Relay box

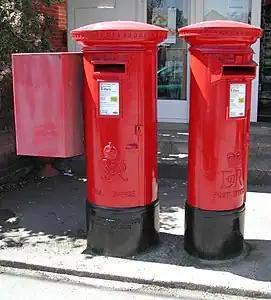
Two Royal Mail pillar boxes, with a pouch box attached to the left box

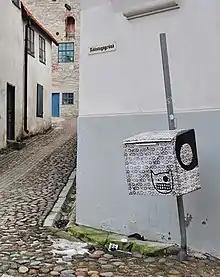
A Swedish postal relay box ("Buntlåda"), decorated by graffiti

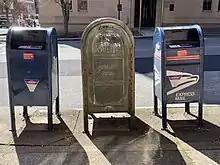
A regular US Postal Service mailbox, a letter carrier box, and an express only box

A postal relay box (American English) or pouch box (British English) is a piece of postal infrastructure that may be used to provide deliverable mail to walking (or cycling) mail carriers whose routes do not take them past a post office or sorting facility.